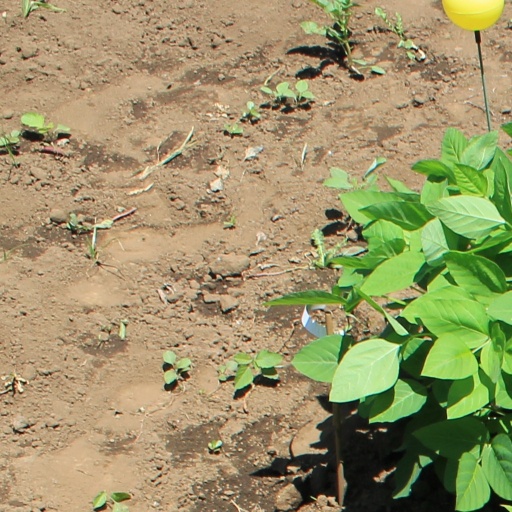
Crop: soybean